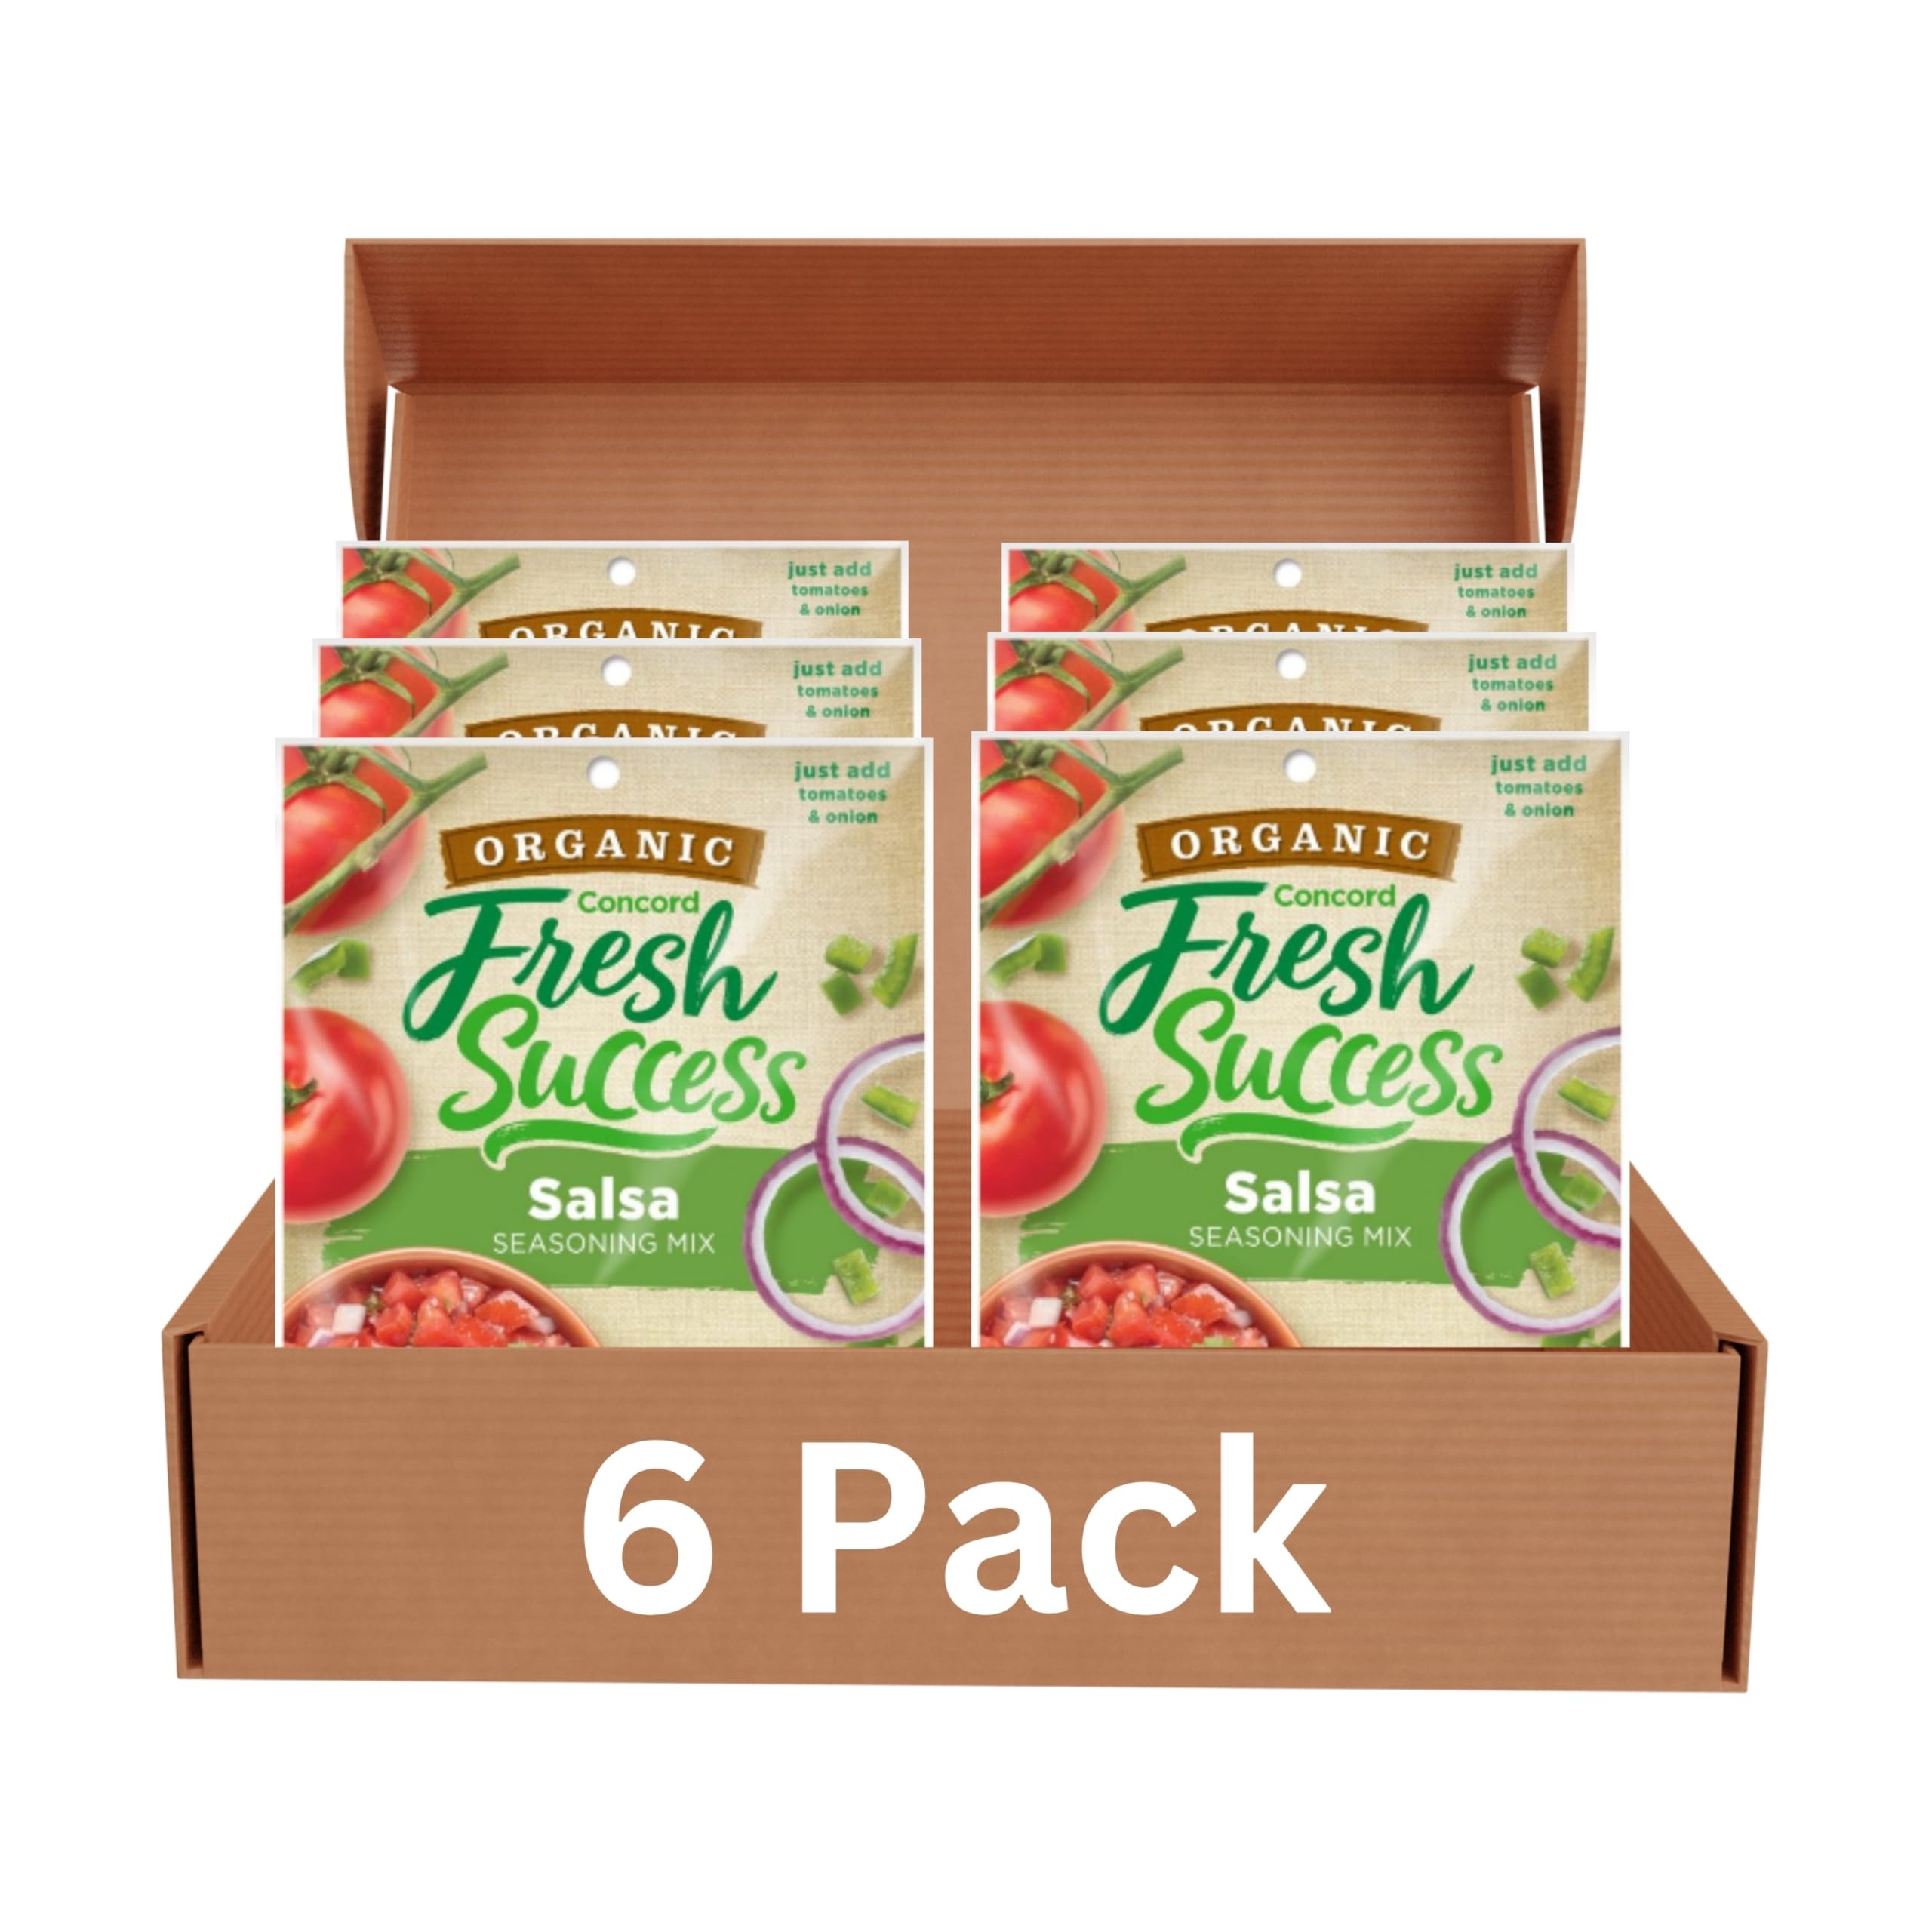
Item Name: Concord Foods Organic Mild Salsa Mix For Homemade Fresh Salsa Authentic Mexican Seasonings for Tacos, Parties & Picnics with Pure Organic Salsa Seasoning Mix 0.8 Ounce Pouches (6 Pouches Total)
Value: nan
Unit: None

Price: 1.19